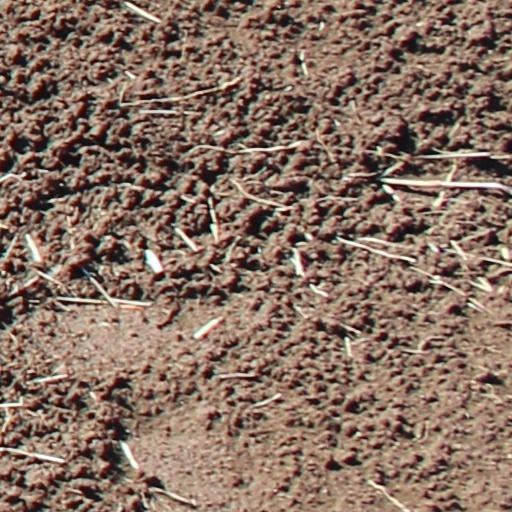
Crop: wheat